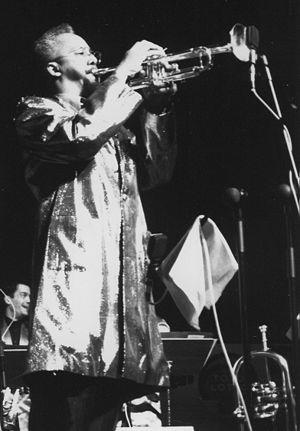
Lester Bowie était un trompettiste, compositeur de jazz américain et cofondateur de l'Art Ensemble of Chicago.